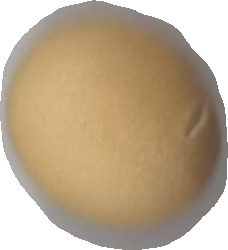
Variety: Dega